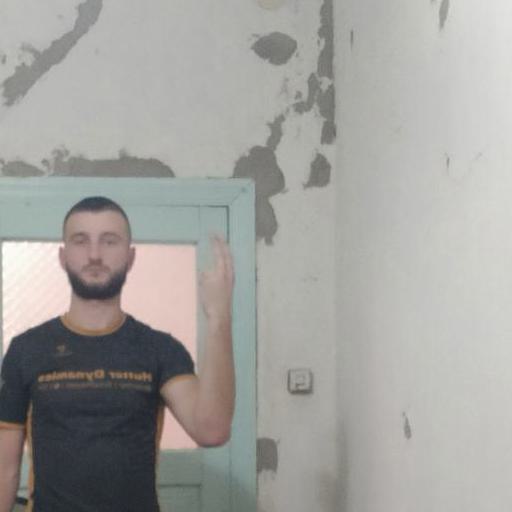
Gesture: two_up_inverted